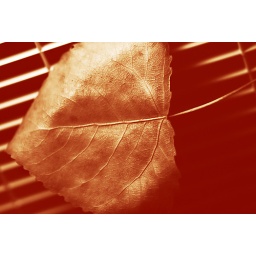
Leaf by fan duotone red yellow